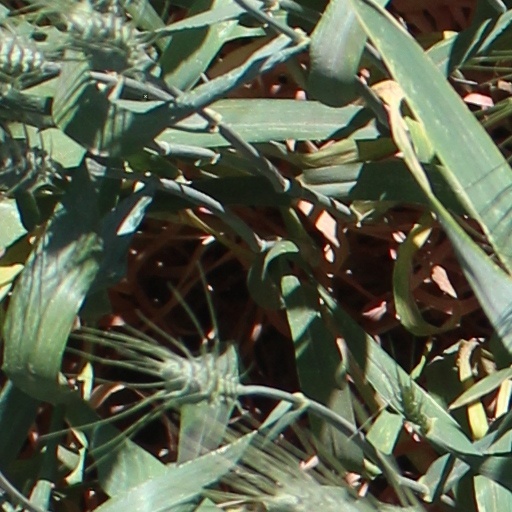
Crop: wheat